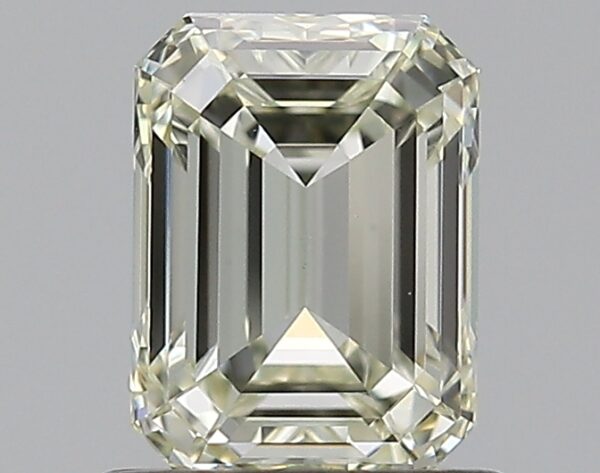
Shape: emerald
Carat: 0.91
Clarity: VS1
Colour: M
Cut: EX
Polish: EX
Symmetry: EX
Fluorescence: N
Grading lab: GIA
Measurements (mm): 6.21 x 4.6 x 3.1